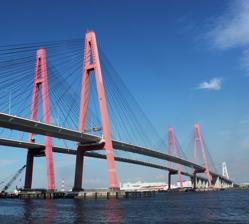
Building: Meiko Nishi Ohashi roadway bridges
Country: Japan
Year built: 1985
Bridge in Nagoya Meiko Nishi Ohashi roadway bridges Coordinates 35°03′07″N 136°50′04″E / 35.051843°N 136.834545°E / 35.051843; 136.834545 ( Meiko Nishi Ohashi roadway bridges ) Crosses port of Nagoya Locale Nagoya Characteristics Design semi-fan cable-stayed bridges with continuous steel- box girder decks and A-frame pylons Material Steel Total length approximately 758 metres (2,487 ft) (both) Height 122 metres (400 ft) (pylons) Longest span 406 metres (1,332 ft) (1985 bridge) 405 metres (1,329 ft) (1997 bridge) No. of spans 3 each Piers in water 2 each History Opened 1985 (1st) 1997 (2nd) Location The Meiko Nishi Ohashi roadway bridges (名港西大橋) are two cable-stayed bridges, completed in 1985 and 1997, crossing the port of Nagoya in Japan.  Their pylons are A-shaped and painted bright red. Meiko Nishi Bridges from a distance Under the bridges Driving on the bridges Ship crossing under the bridges References